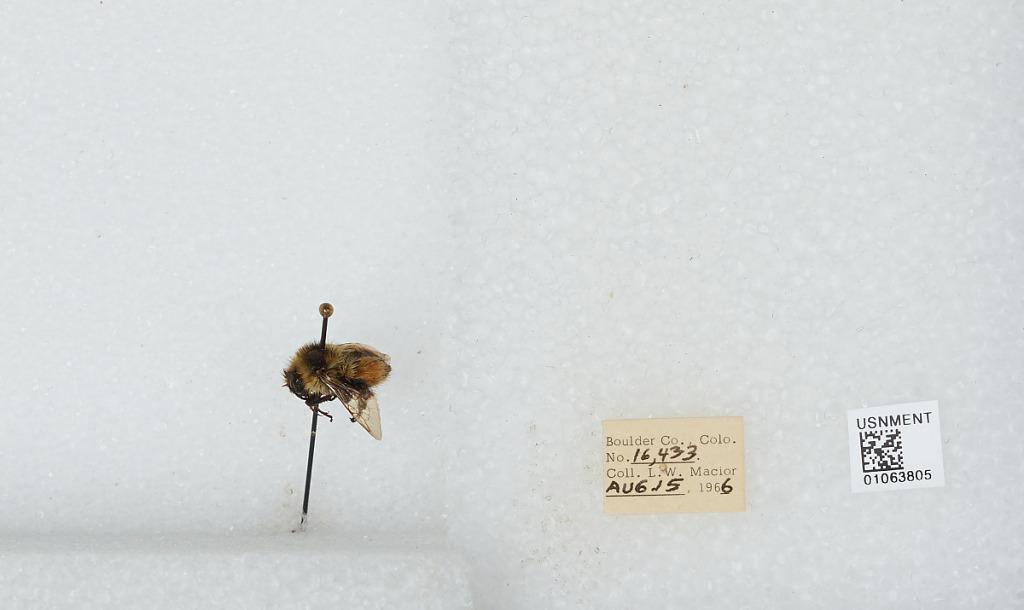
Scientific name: Bombus (Pyrobombus) bifarius Cresson
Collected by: L. Macior
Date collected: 1966-8-15
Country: United States
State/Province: Colorado
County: Boulder
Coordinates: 40.015, -105.27